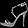
Label: Sandal